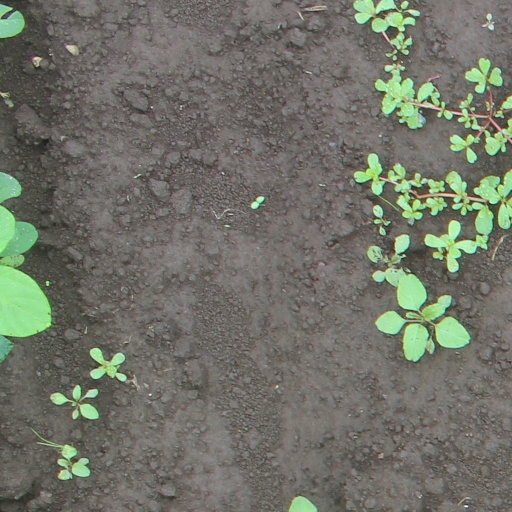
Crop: soybean